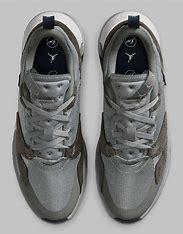
Brand: Jordan
Model: Air Cadence